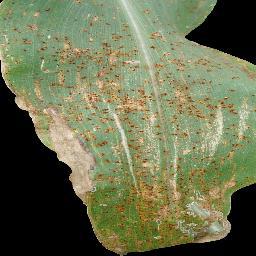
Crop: corn
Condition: (maize)_common_rust